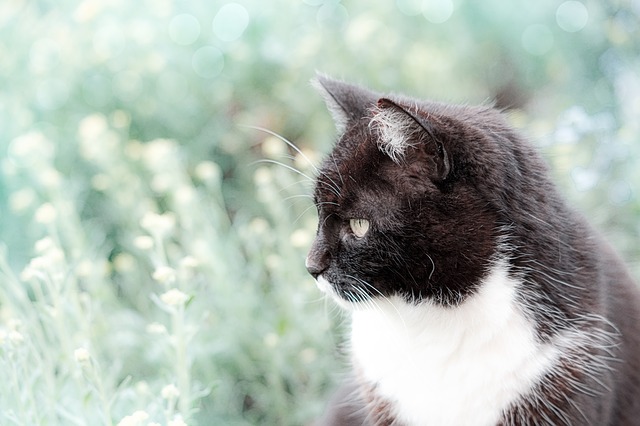
Label: gatto